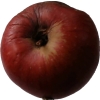
Label: Apple 17